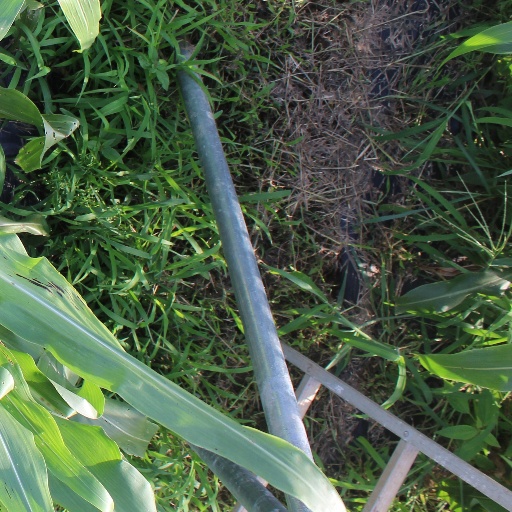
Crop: sorghum